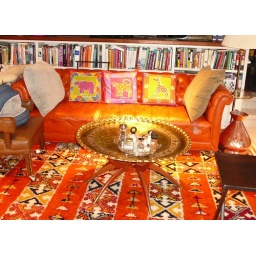
These lovely animal pillows were made by a friend for my birthday last month.